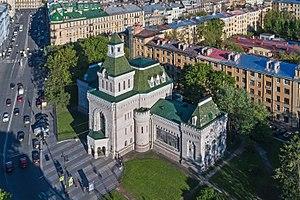
Le musée mémorial Suvorov à Saint-Pétersbourg, en Russie, est un musée militaire dédié à la mémoire du généralissime Alexandre Souvorov. Il a été fondé en 1900 pour commémorer le siècle de la mort de Suvorov et a été inauguré quatre ans plus tard, à l'occasion du 175ᵉ anniversaire de la naissance de Souvorov, avec beaucoup d'apparat, en présence de l'empereur Nicolas II.